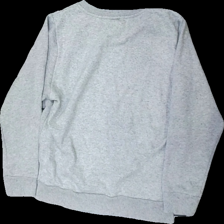
View: back
Type: Sweater
Category: Ladies
Brand: Crocker
Colors: Grey
Material: 66% polyester, 34% cotton
Pattern: Dots
Cut: Regular, C-collar
Size: M
Season: All
Price range: <50
Recommended usage: Export